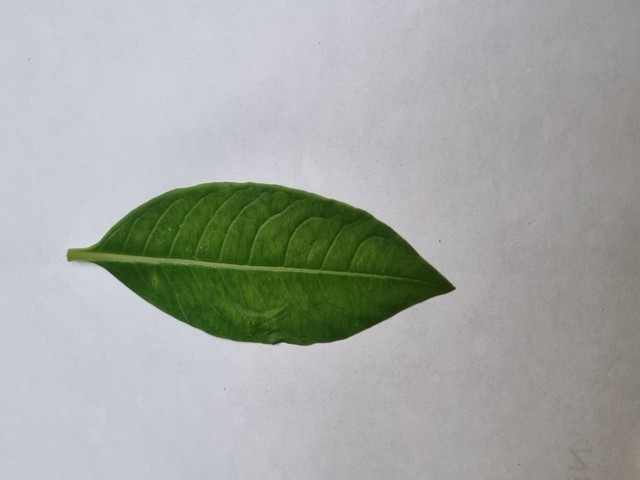
Plant: sarpagandha